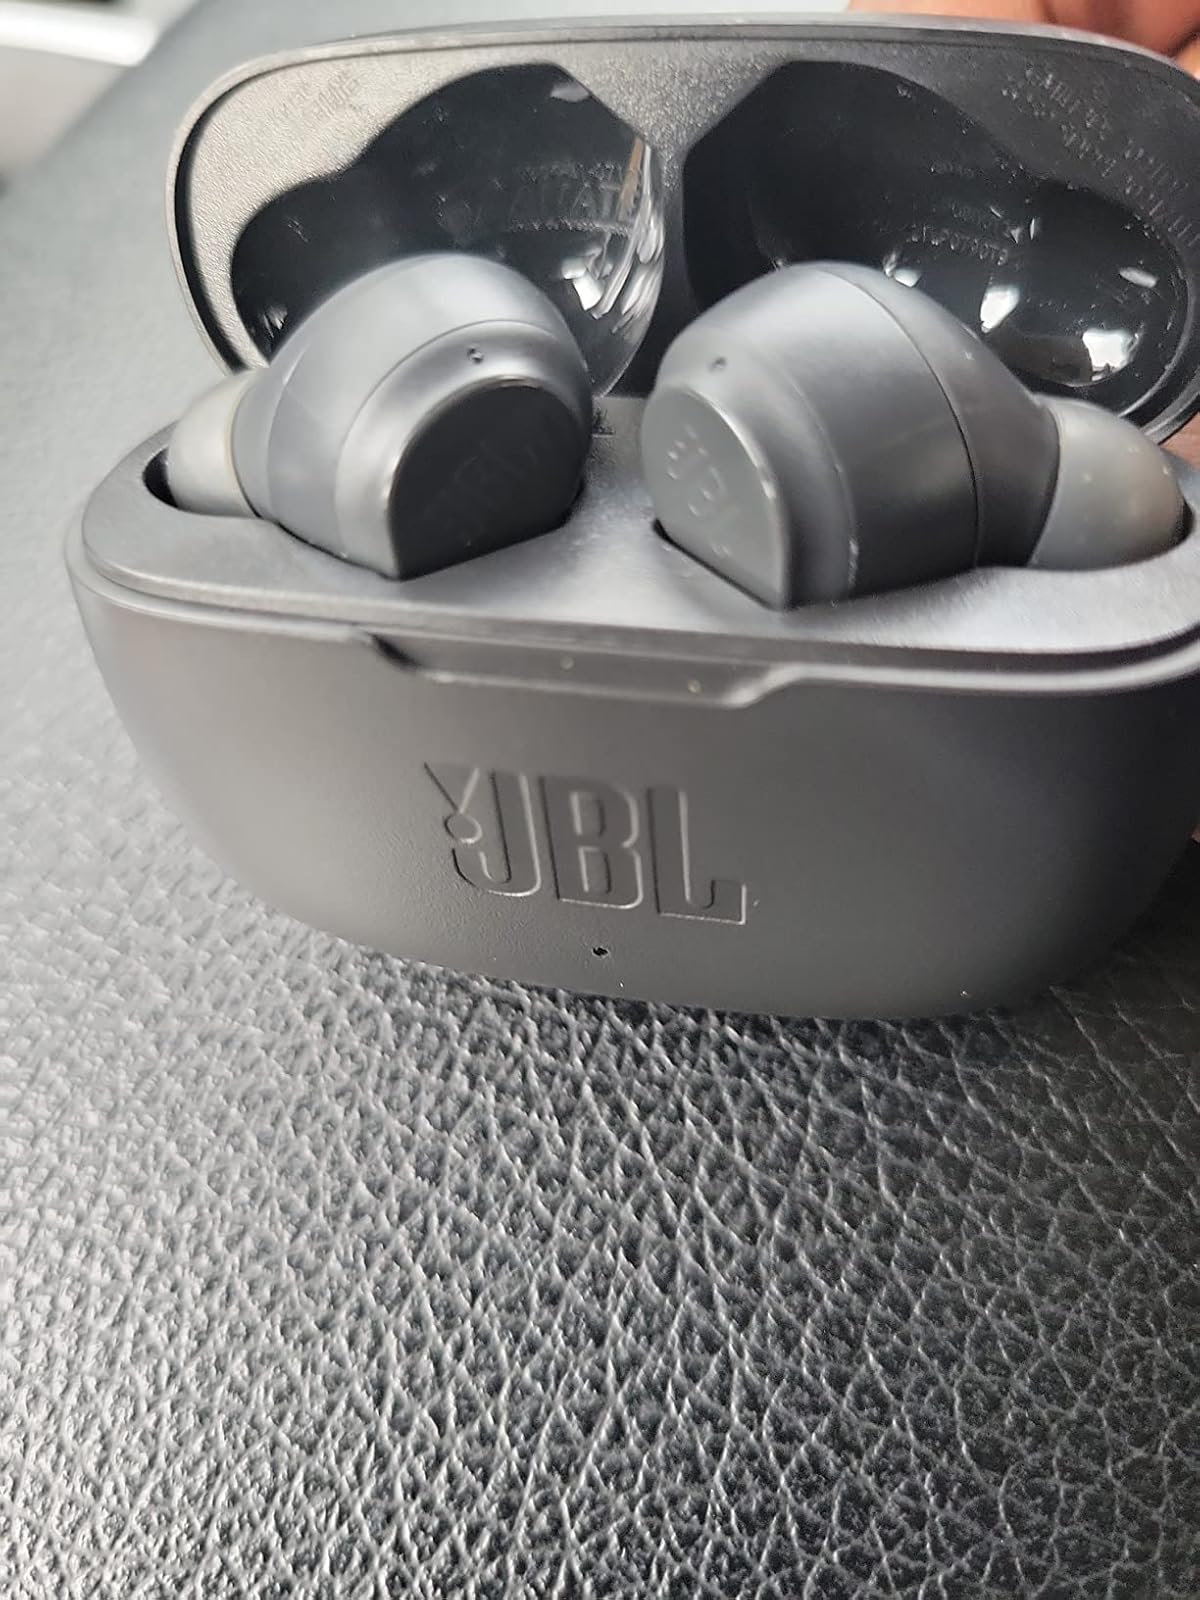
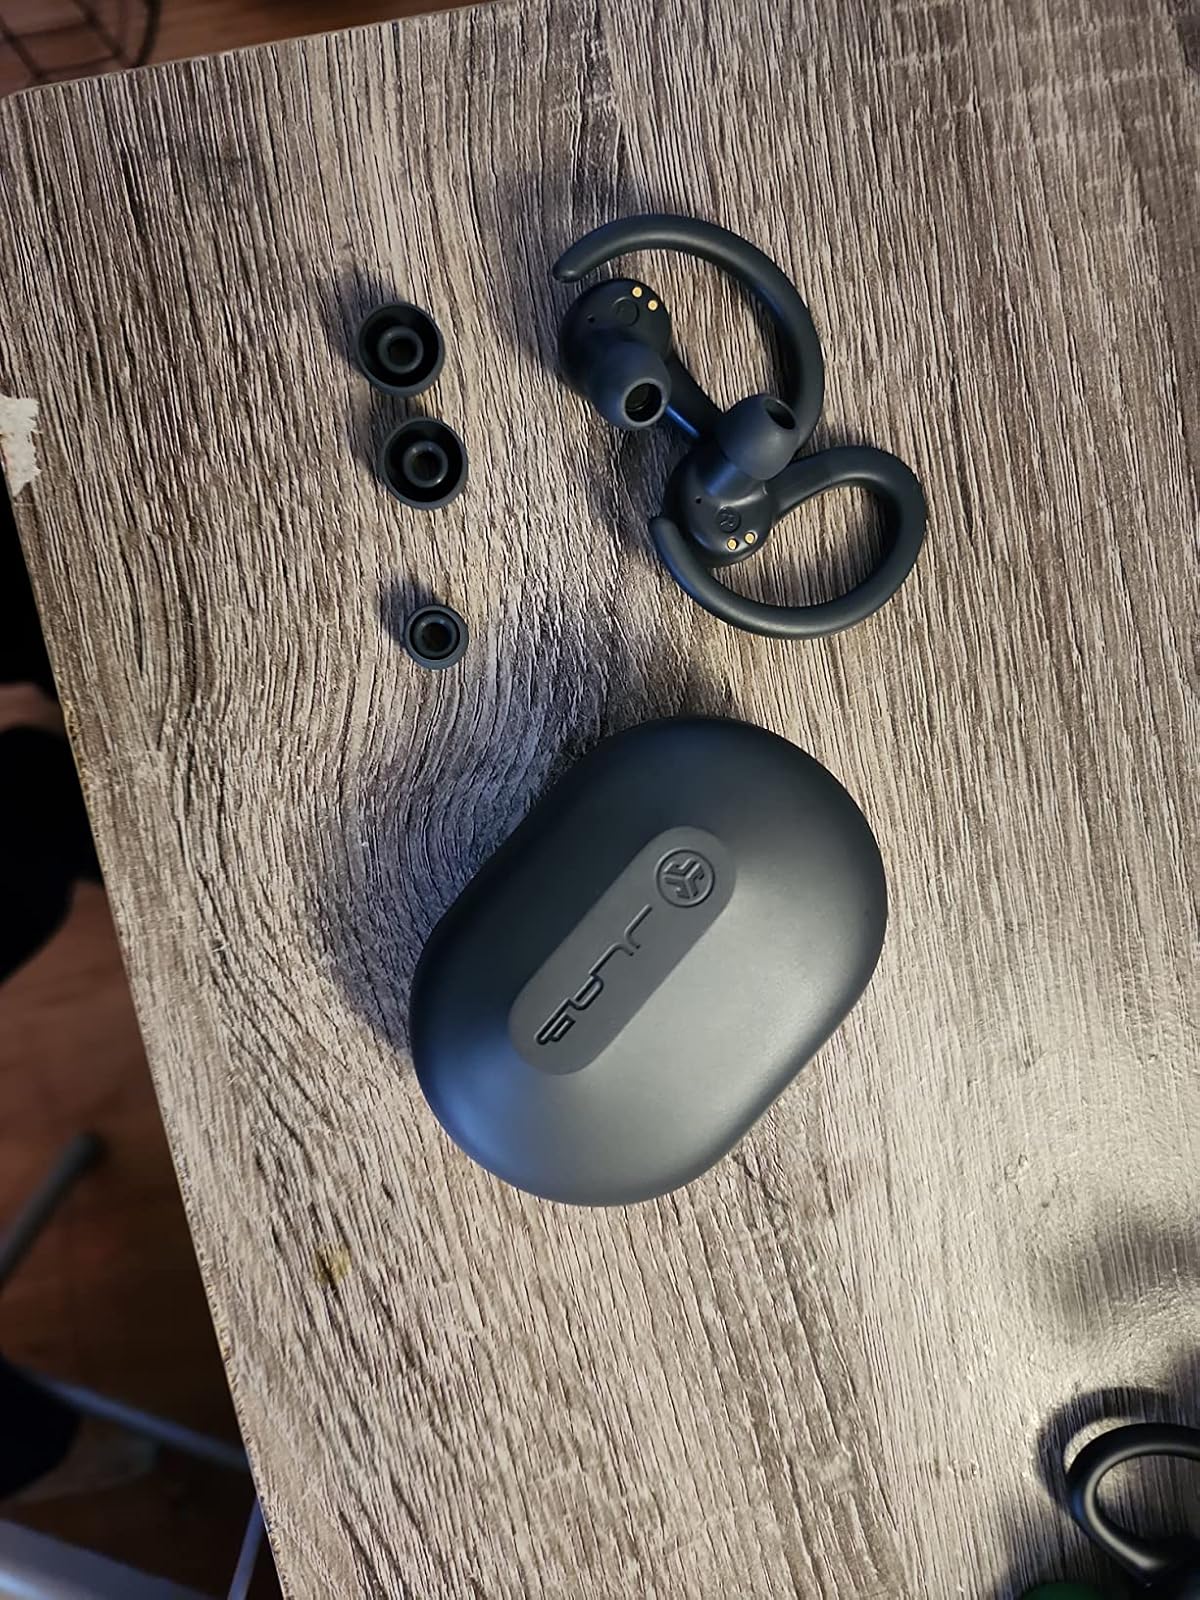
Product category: earbuds
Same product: no